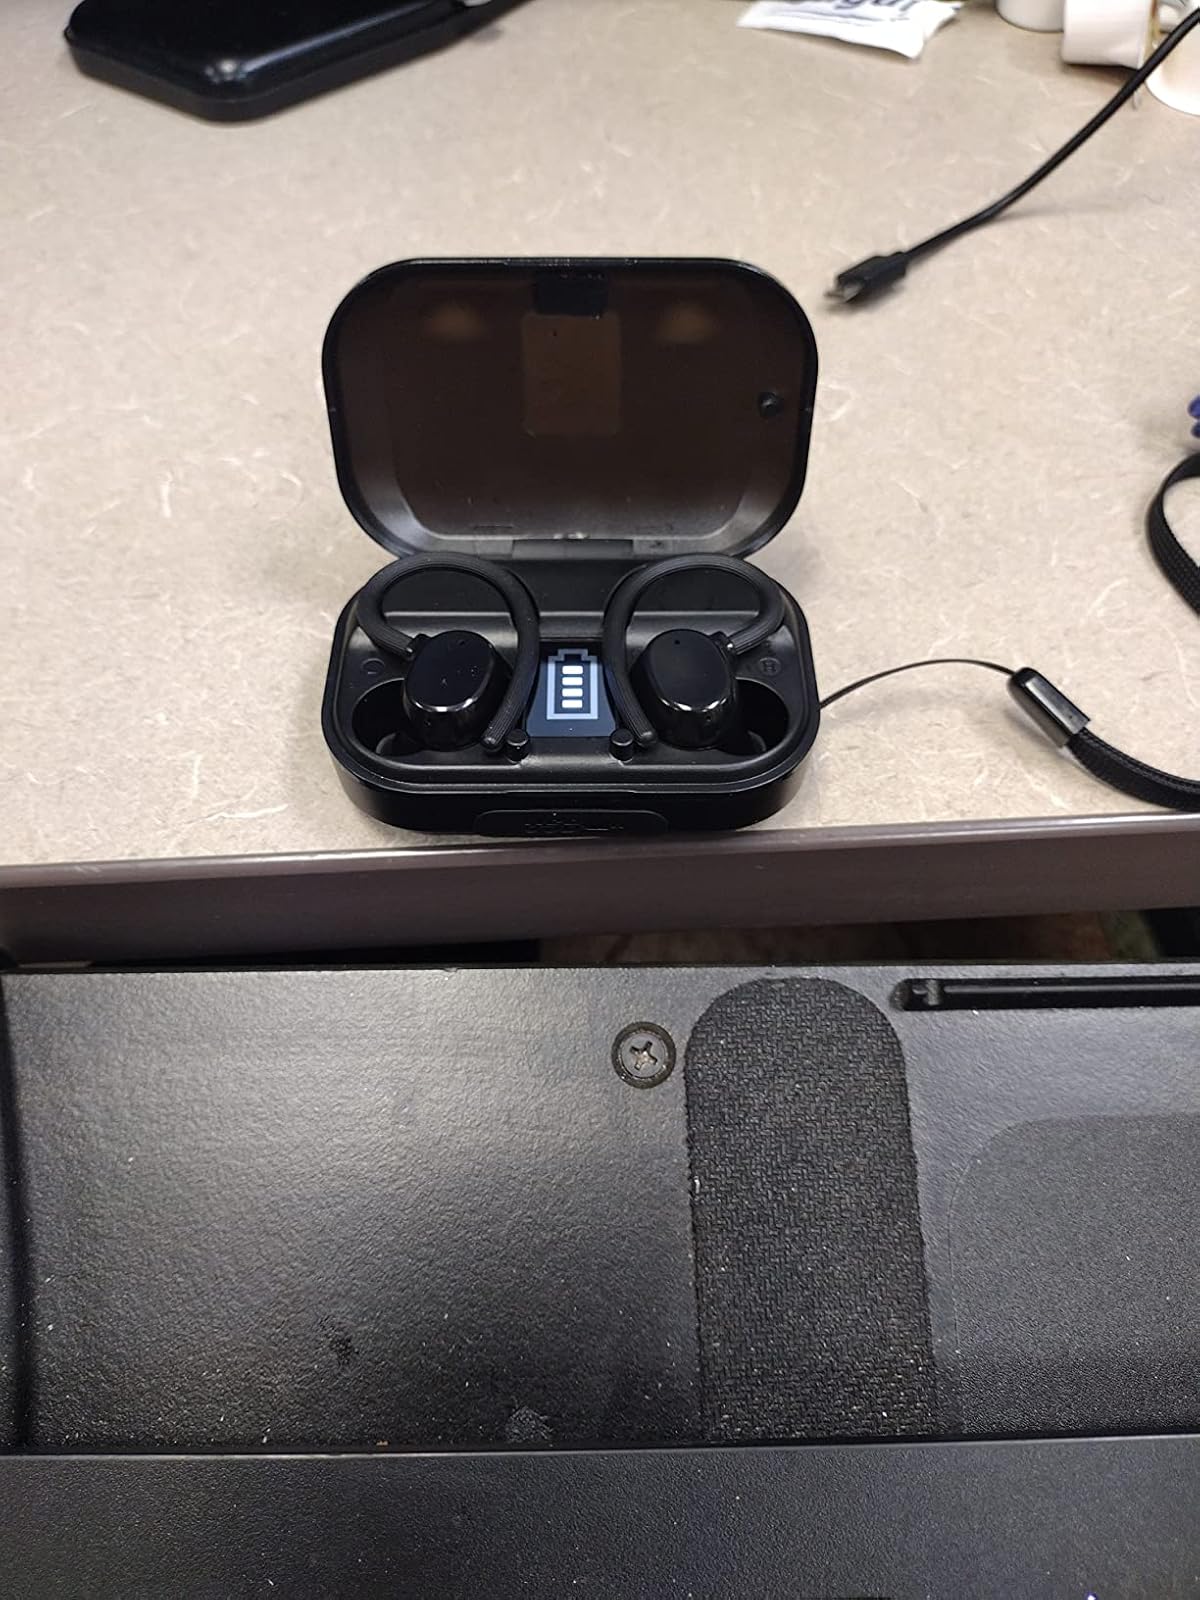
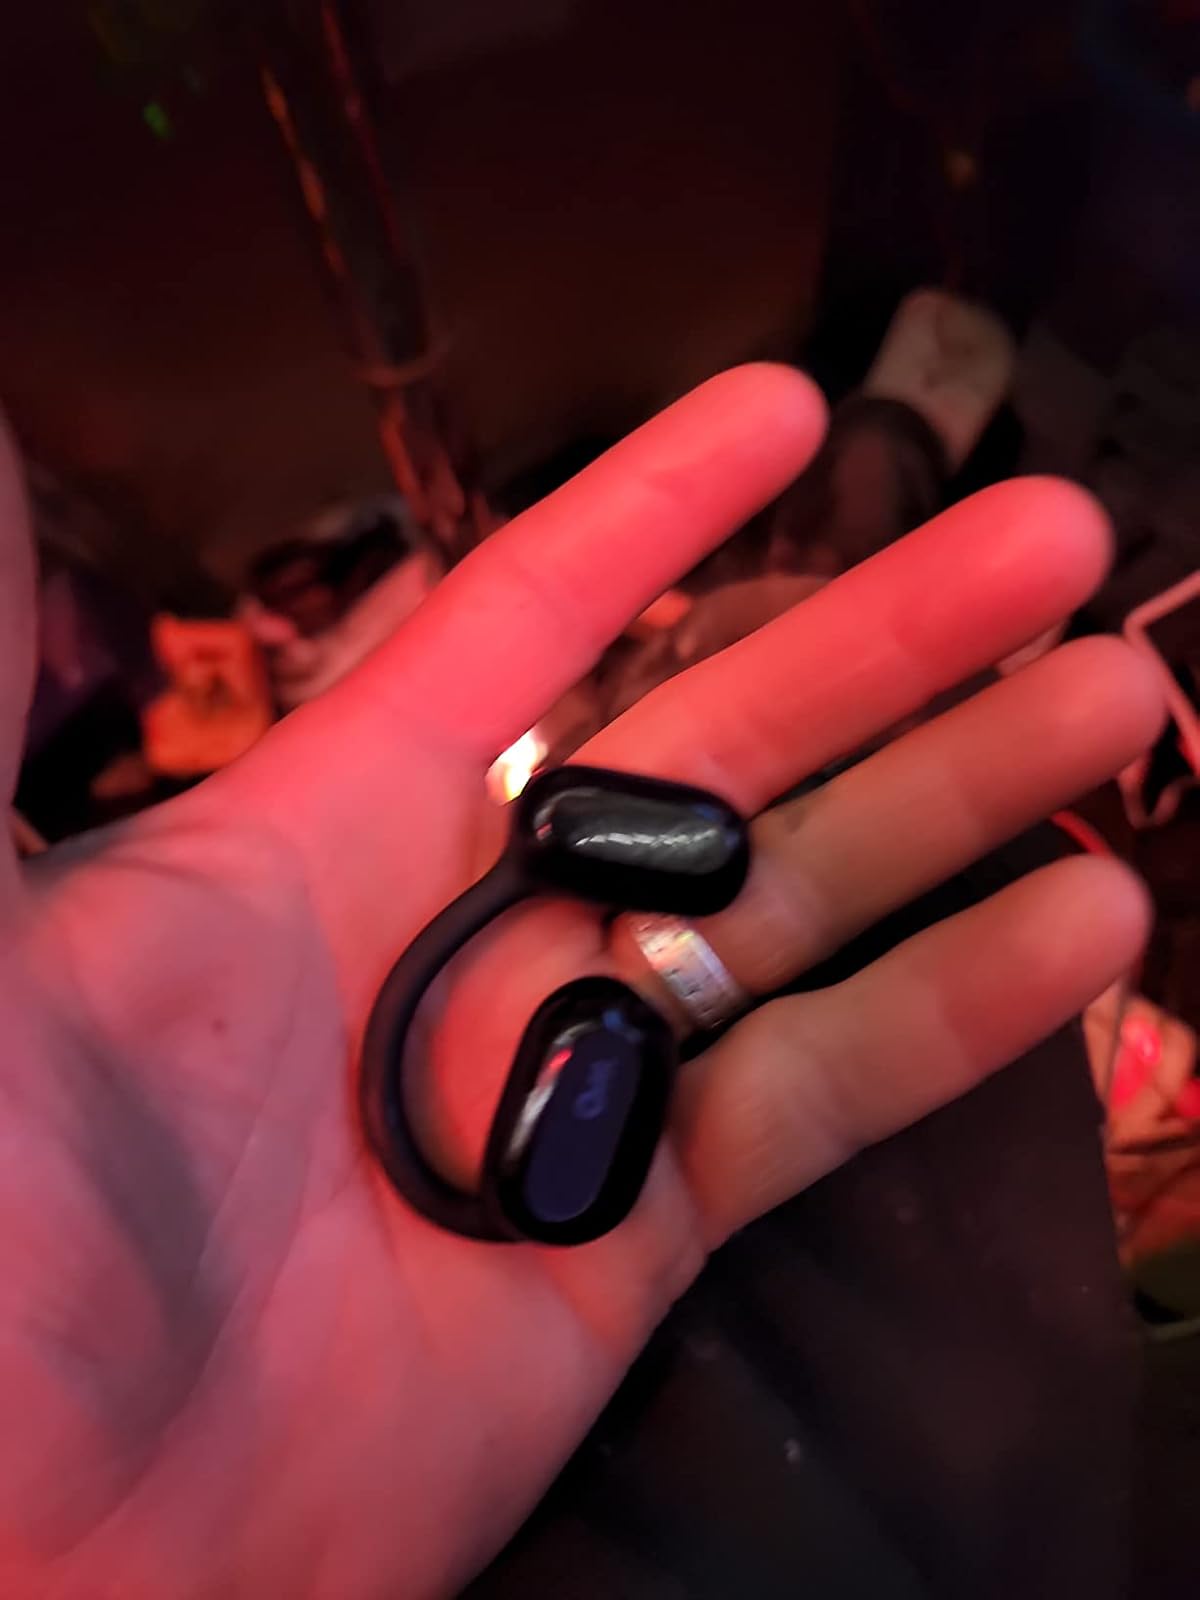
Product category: earbuds
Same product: no